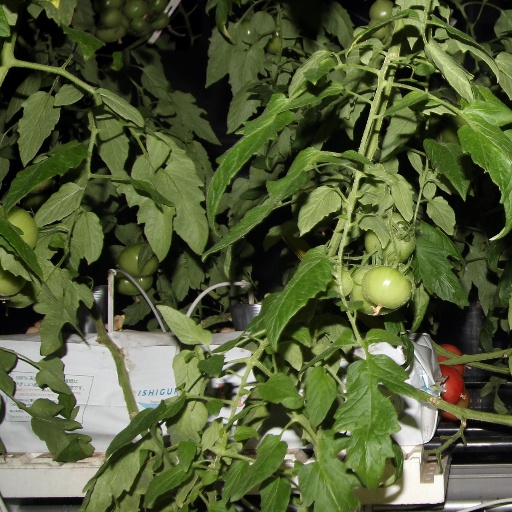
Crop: tomato